João Figueiredo

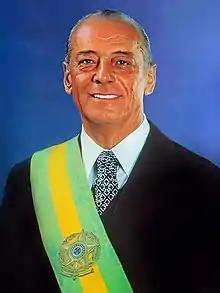
Official portrait, 1979

João Baptista de Oliveira Figueiredo (15 January 1918 – 24 December 1999) was a Brazilian military officer and dictator who was the 30th president of Brazil from 1979 to 1985, and the last of the military regime that ruled the country following the 1964 Brazilian coup d'état. He was chief of the Secret Service (SNI) during the term of his predecessor, Ernesto Geisel, who appointed him to the presidency at the end of his own term.